Parterre (theater audience)

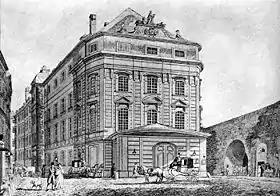
1830 illustration of Vienna's Kärntnertor theater.

England's parterre audiences differed from France because of the relatively high number of elites and "fashionable women" who socialized in the pit. Historian Jennifer Hall-Witt provides several possible explanations for the unique character of England's parterre. In English theaters some bench seats were available to parterre spectators, while theatergoers who could not find seats socialized in wide corridors known as fop-allies that ran down the sides and centre of the benches. Also in England, unlike in France or Austria, parterre tickets were not the cheapest; a galley ticket was less than the average half-guinea price of a parterre seat in a "London" theater. Ultimately, the pit in England was more socially respectable than elsewhere in Europe.